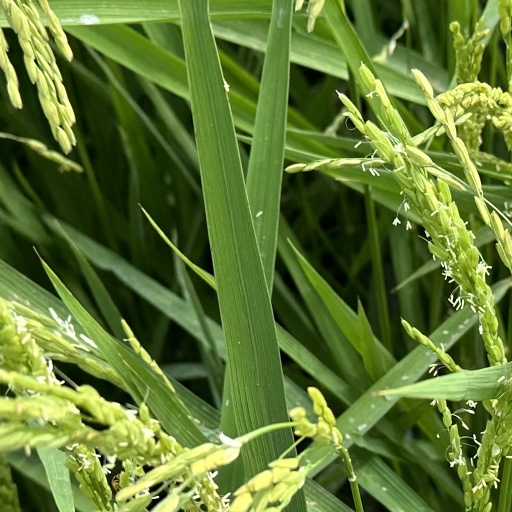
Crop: rice